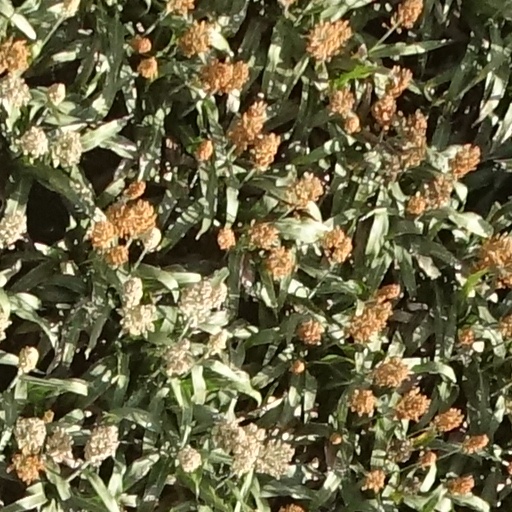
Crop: sorghum